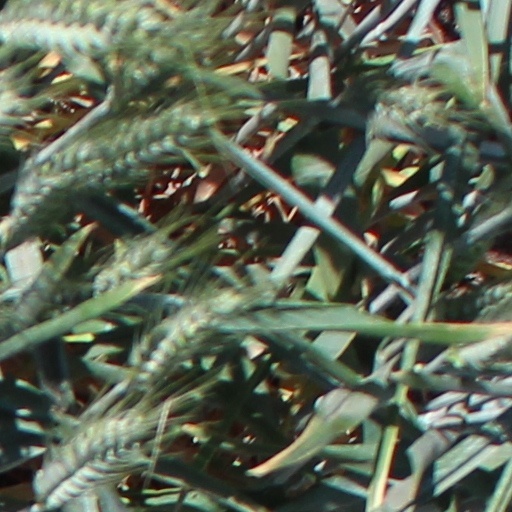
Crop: wheat